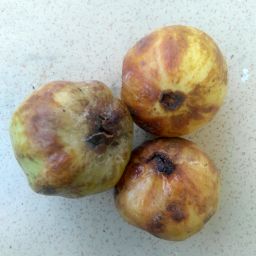
Fruit: Guava
Quality: Bad